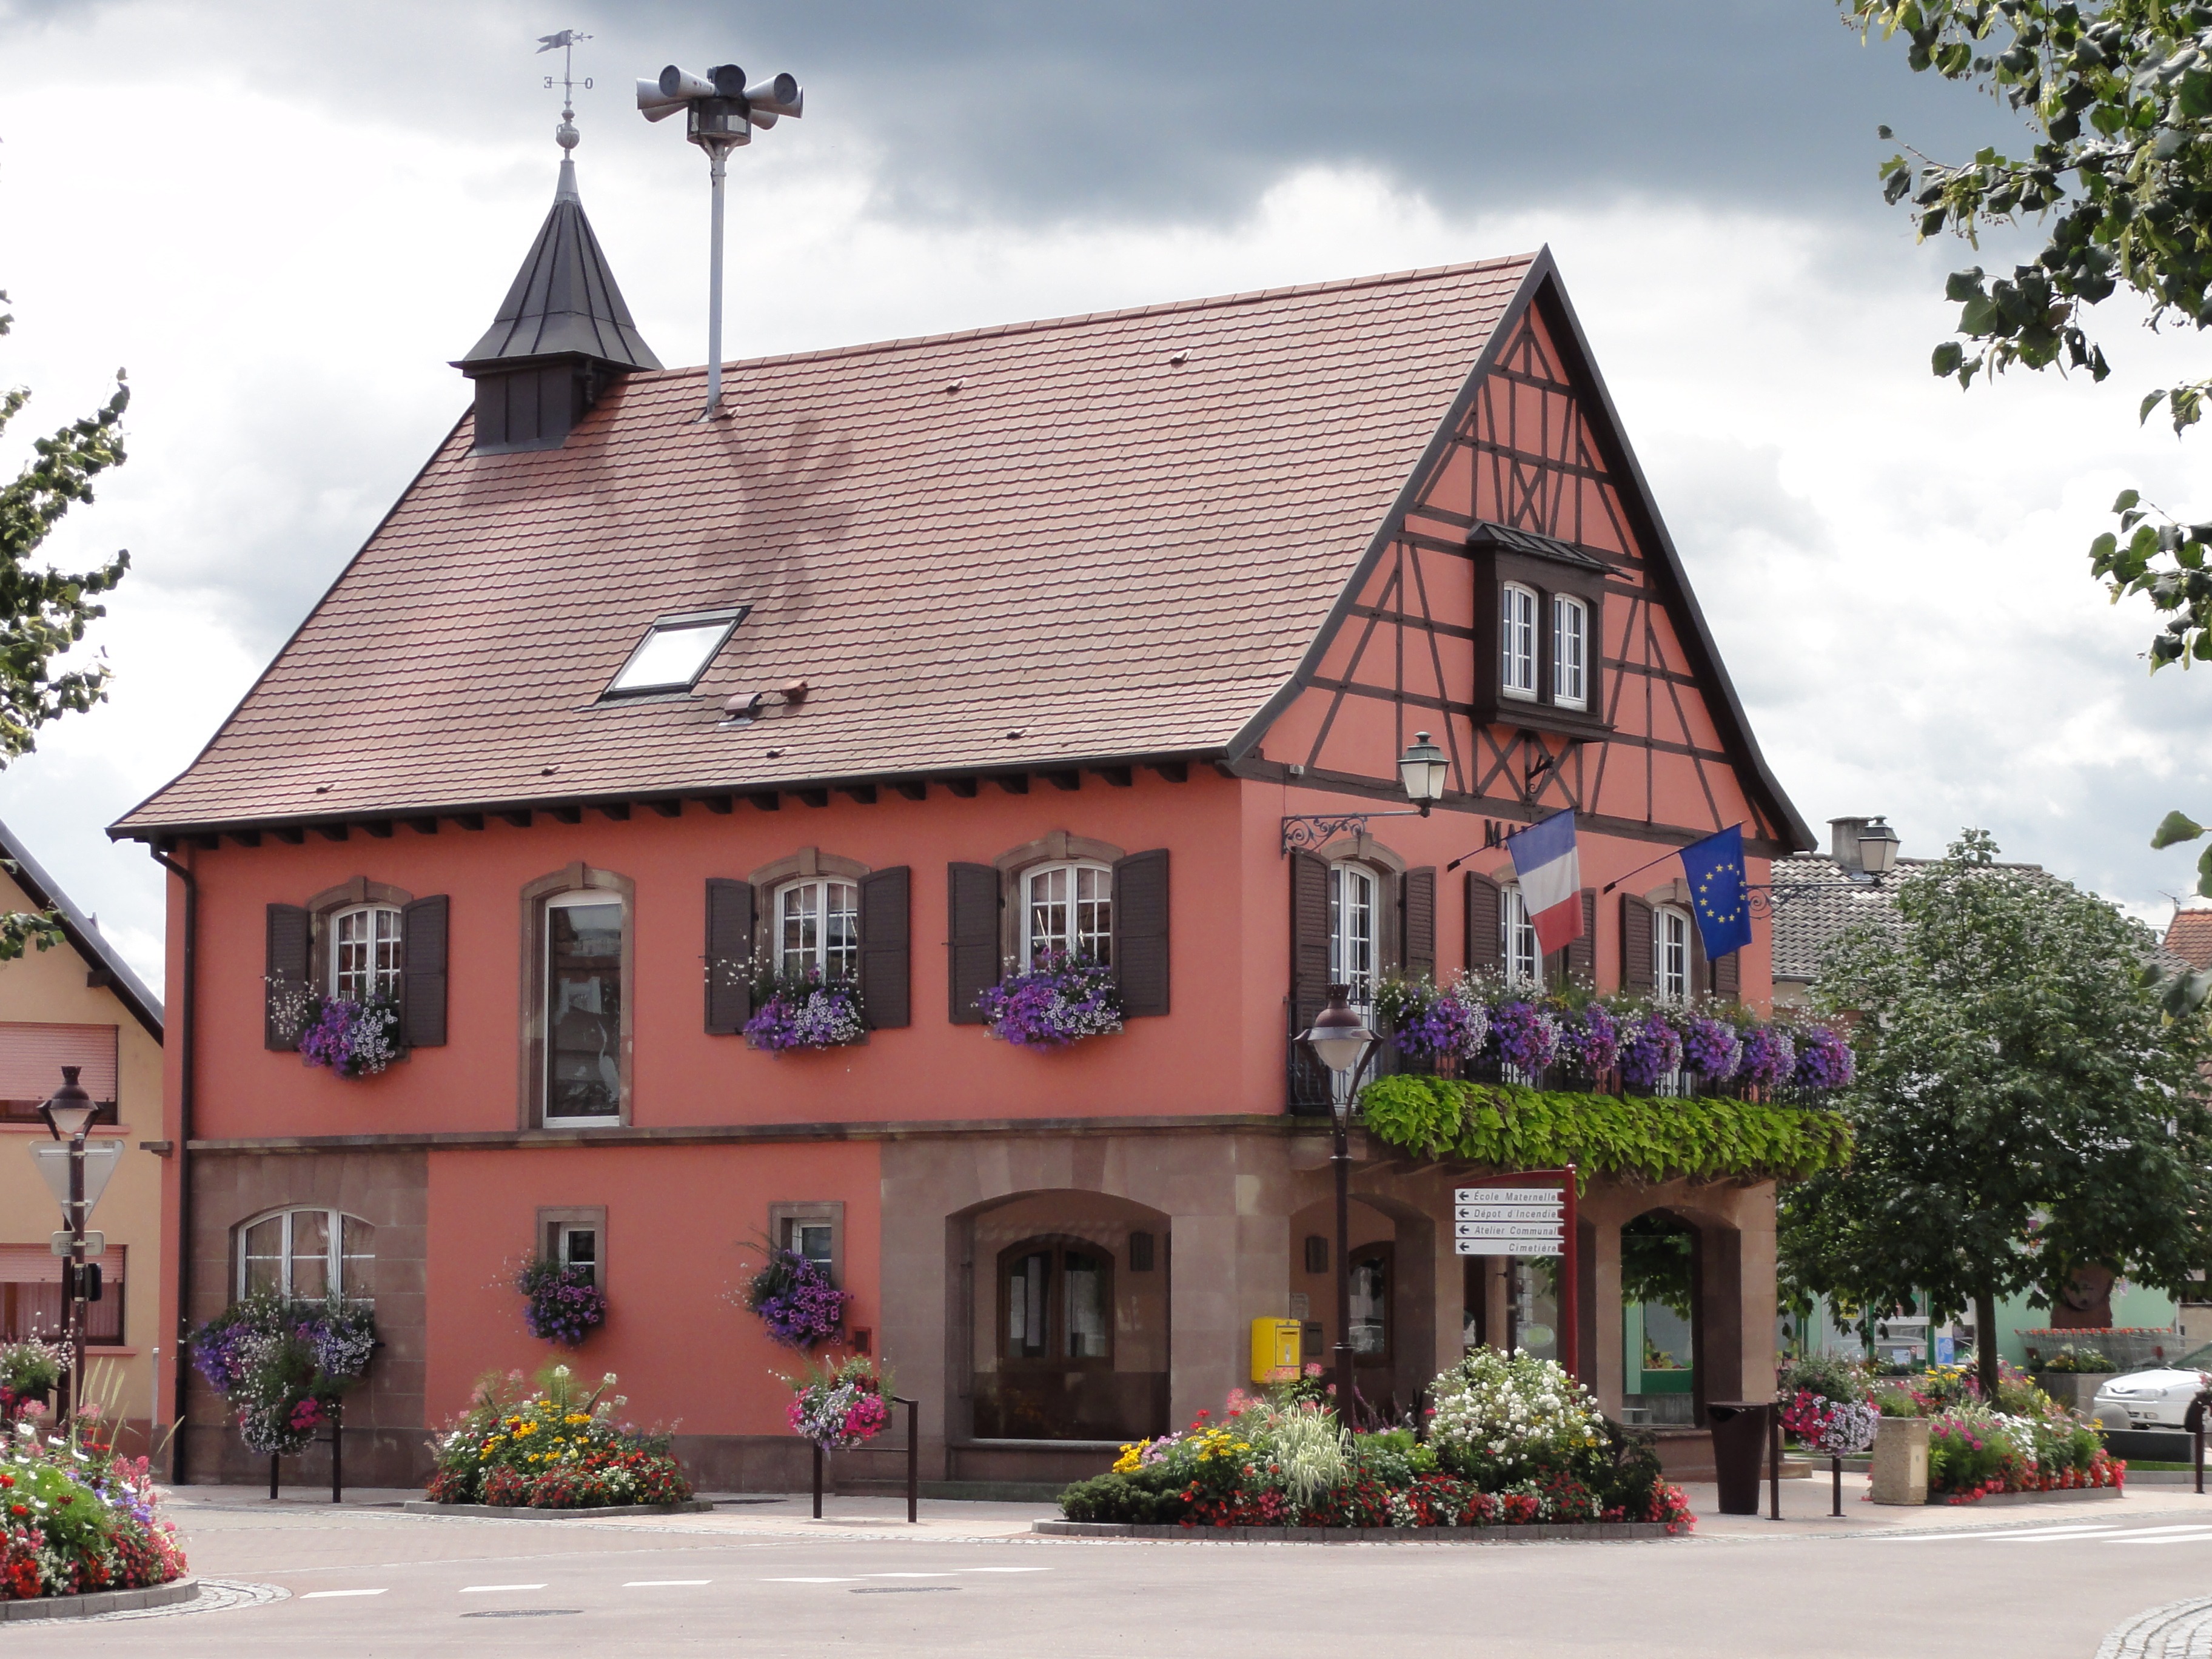
cafe, architecture, structure, sky, street, house, town, building, restaurant, home, urban, village, france, cottage, facade, property, clouds, flags, estate, pub, neighbourhood, residential area, beinheim